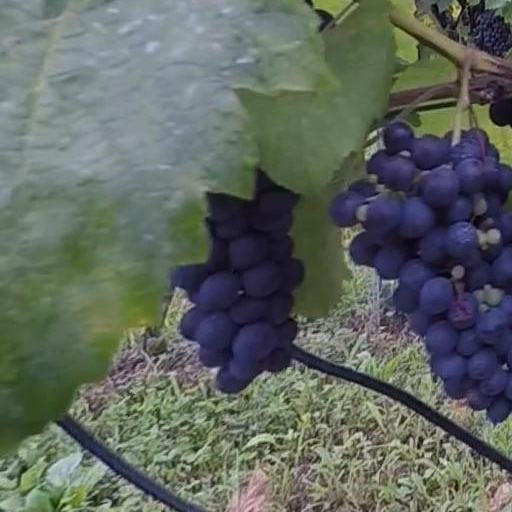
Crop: grape